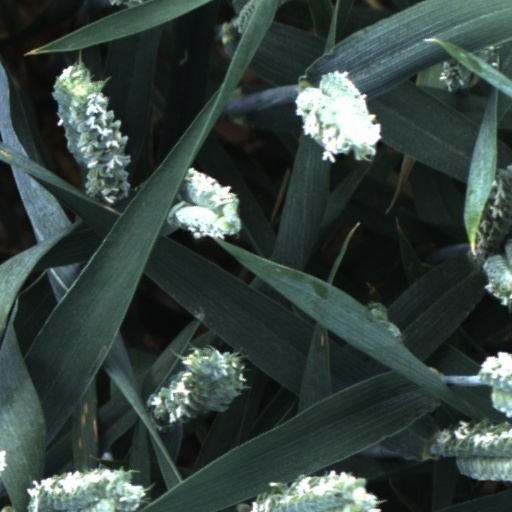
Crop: wheat